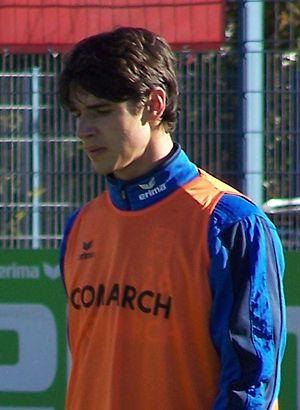
Christopher Schindler, né le 29 avril 1990 à Munich, est un footballeur allemand. Il évolue au poste de défenseur central au club de Huddersfield Town.